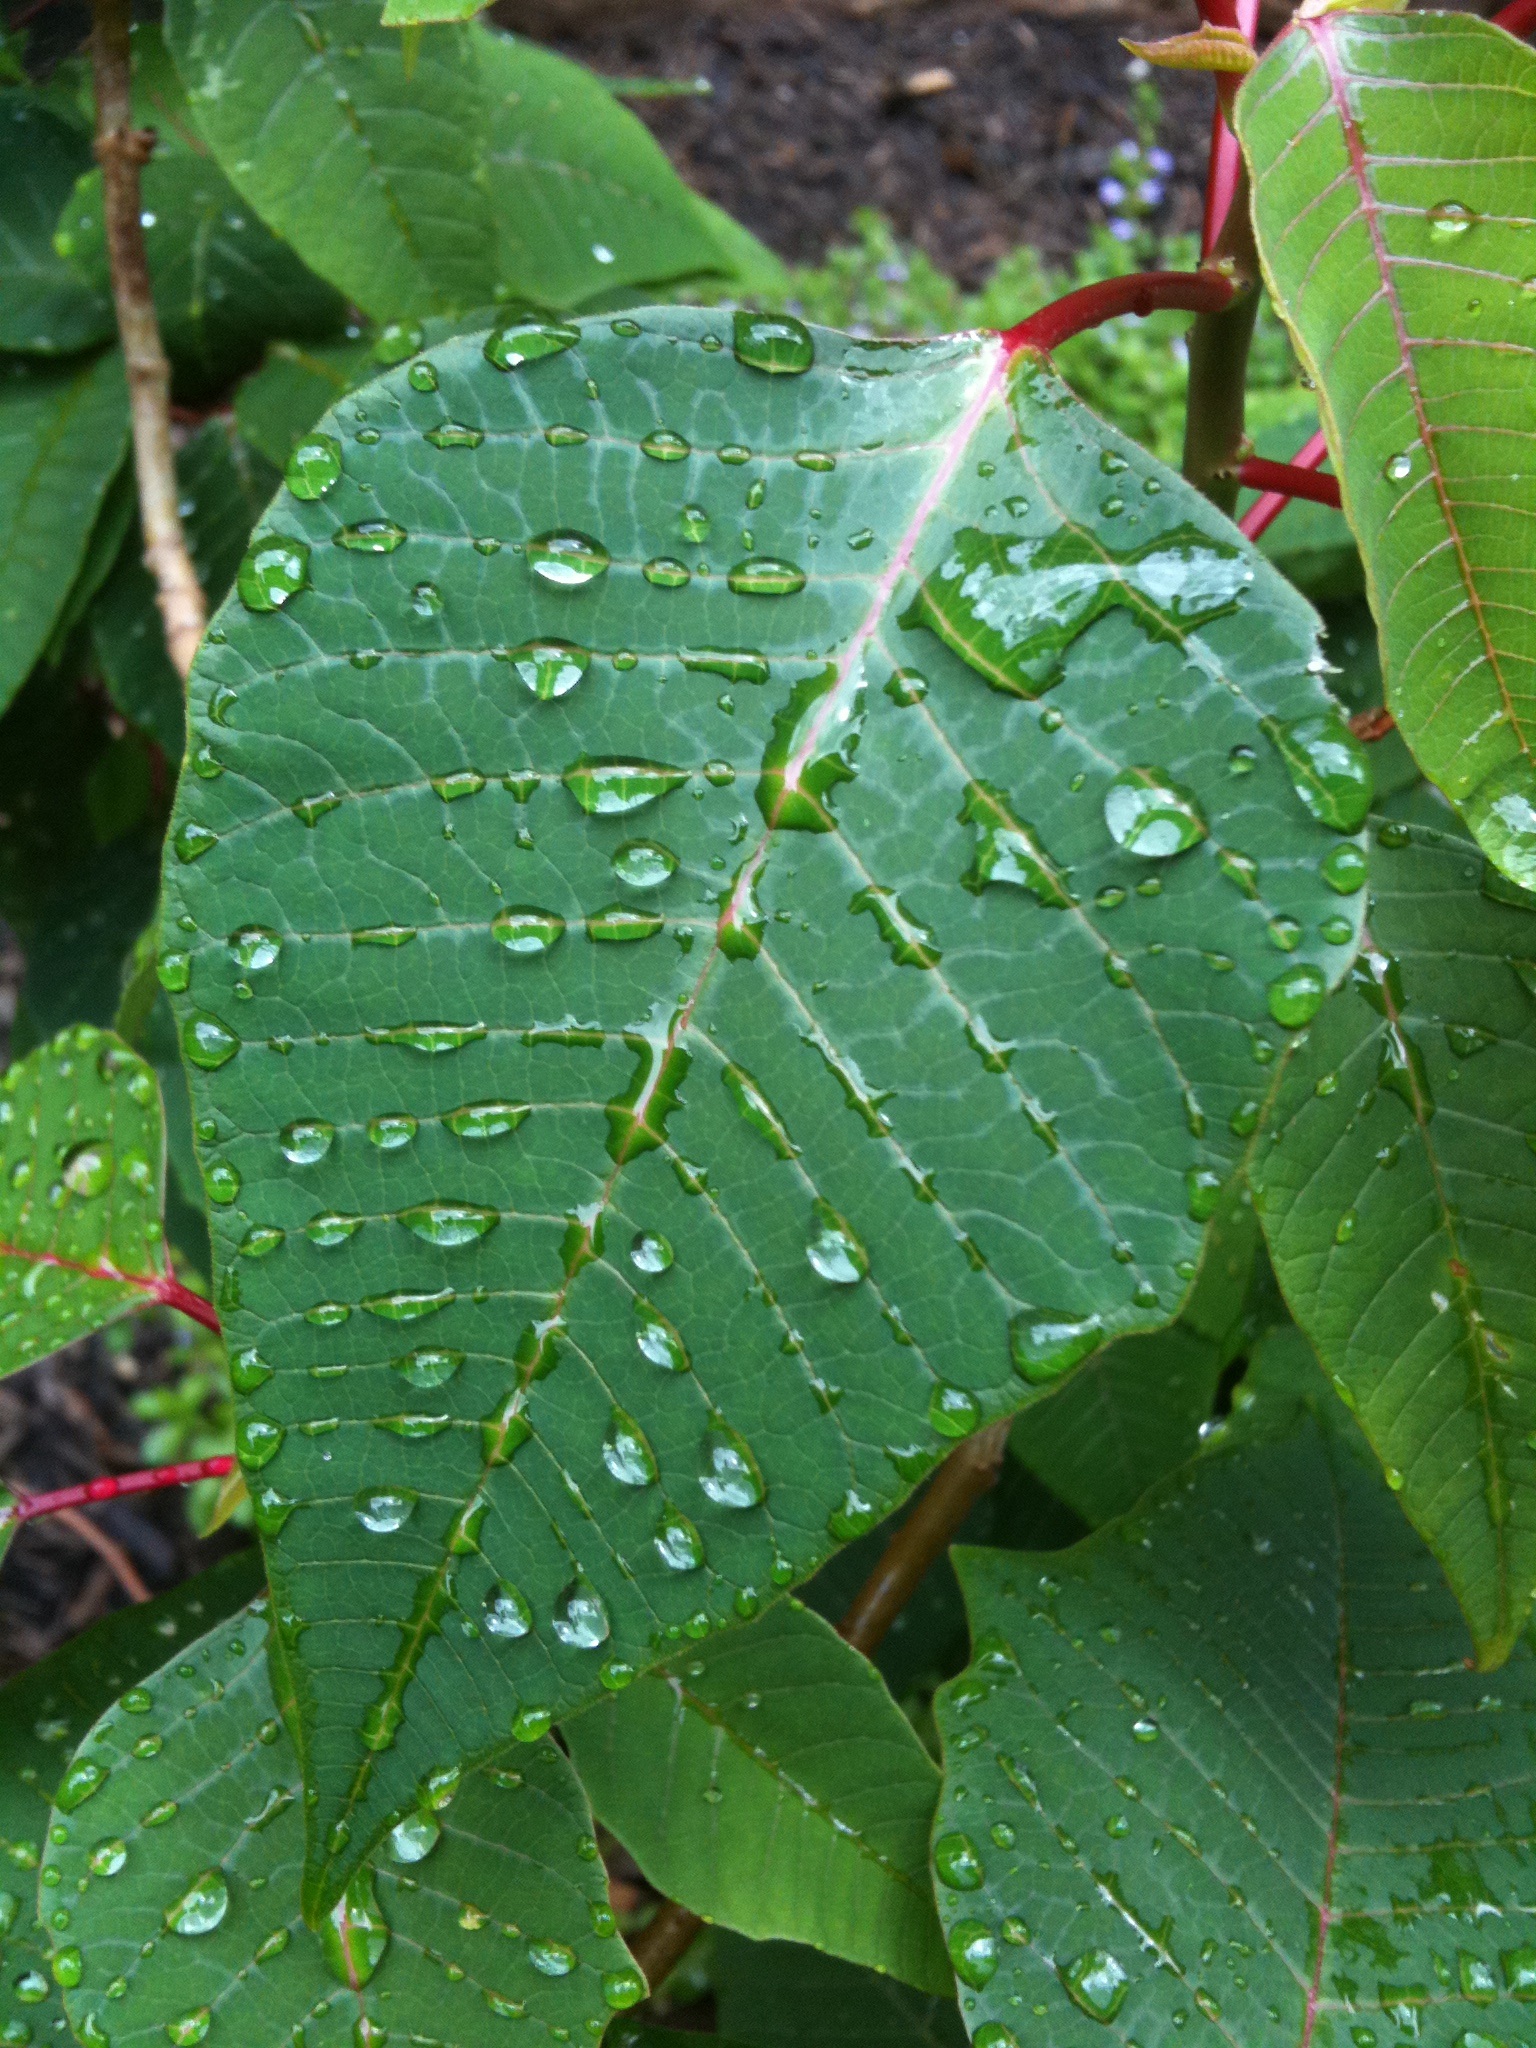
tree, water, nature, plant, leaf, flower, raindrop, clear, green, jungle, produce, natural, fresh, clean, botany, flora, leaves, droplets, shrub, rainforest, deciduous, tropics, macro photography, flowering plant, coccoloba uvifera, plant stem, land plant